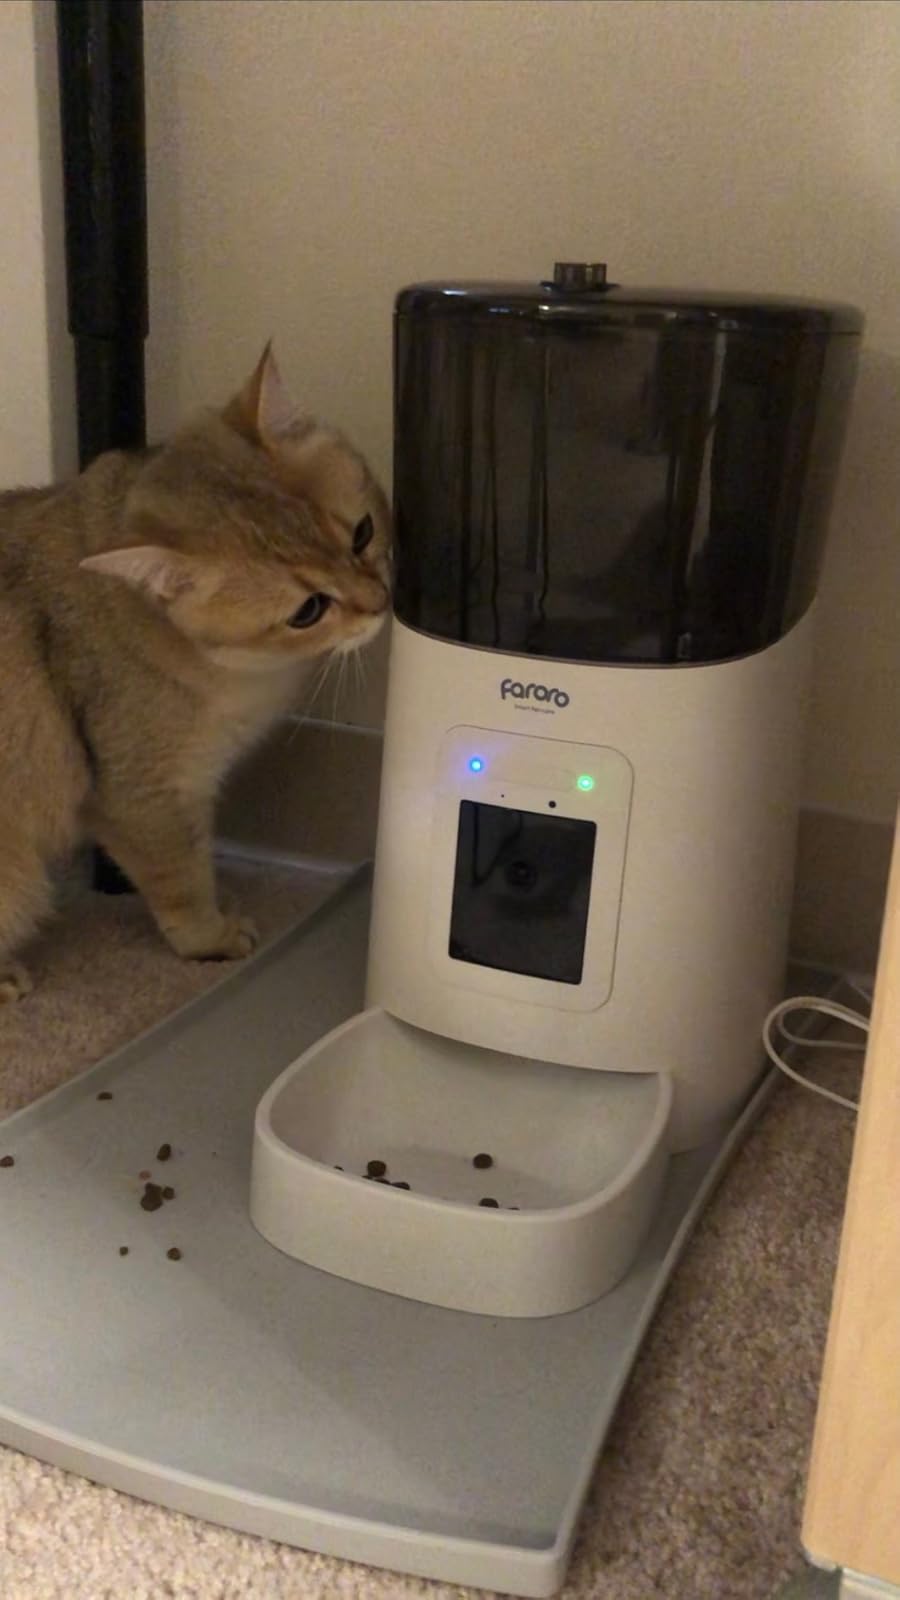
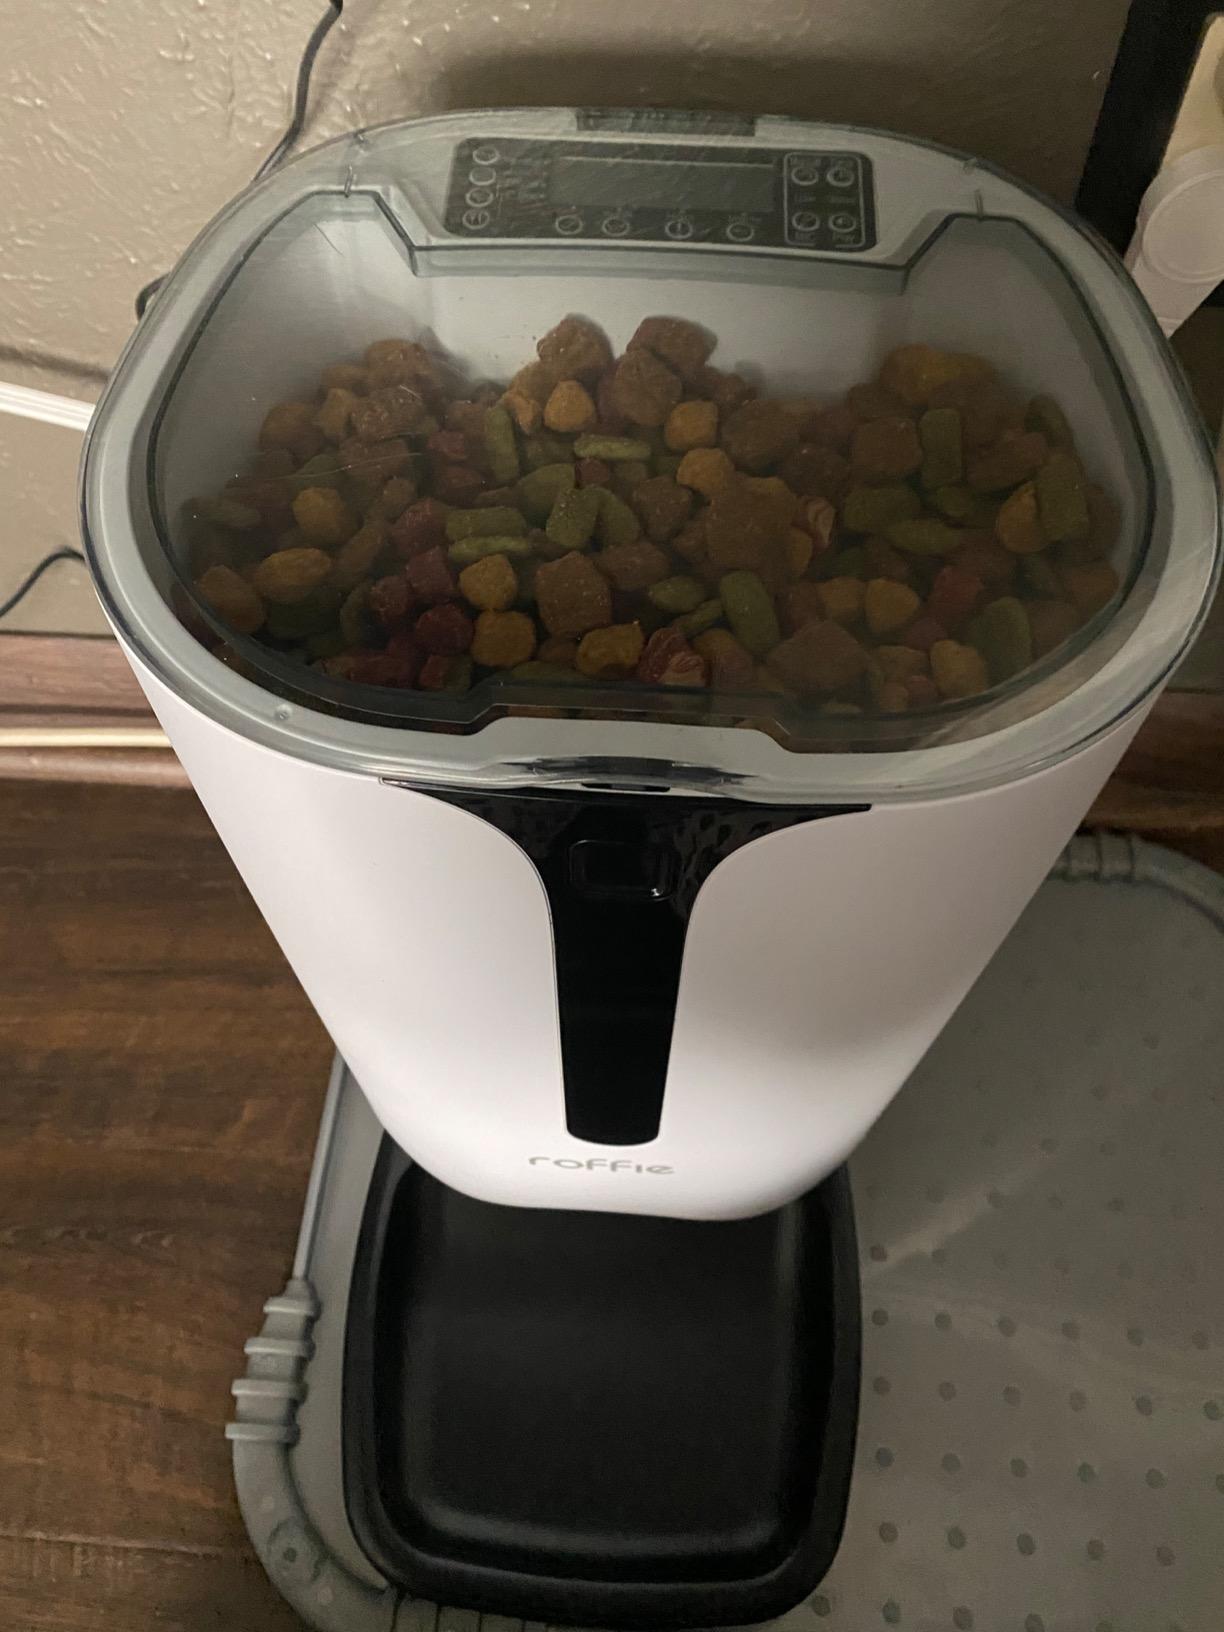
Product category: items_feeder
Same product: no